Sisters of Charity

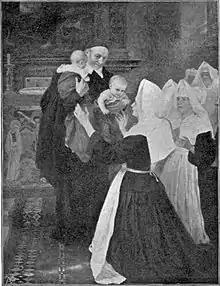
"St. Vincent von Paul" by Gabriel von Hackl

In 1633, Vincent de Paul, a French priest and Louise de Marillac, a widow, established the Company of the Daughters of Charity as a group of women dedicated to serving the "poorest of the poor". They set up soup kitchens, organized community hospitals, established schools and homes for orphaned children, offered job training, taught the young to read and write, and improved prison conditions. Louise de Marillac and Vincent de Paul both died in 1660, and by this time there were more than forty houses of the Daughters of Charity in France, and the sick poor were cared for in their own dwellings in twenty-six parishes in Paris. The French Revolution shut down all convents, but the society was restored in 1801 and eventually spread to Austria, Australia, Hungary, Ireland, Israel, Portugal, Turkey, Britain and the Americas.